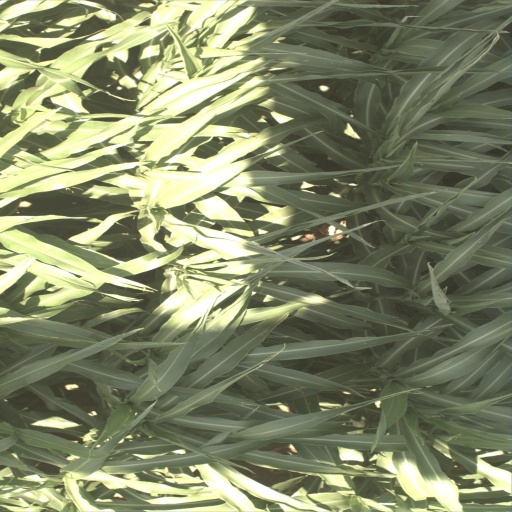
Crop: sorghum